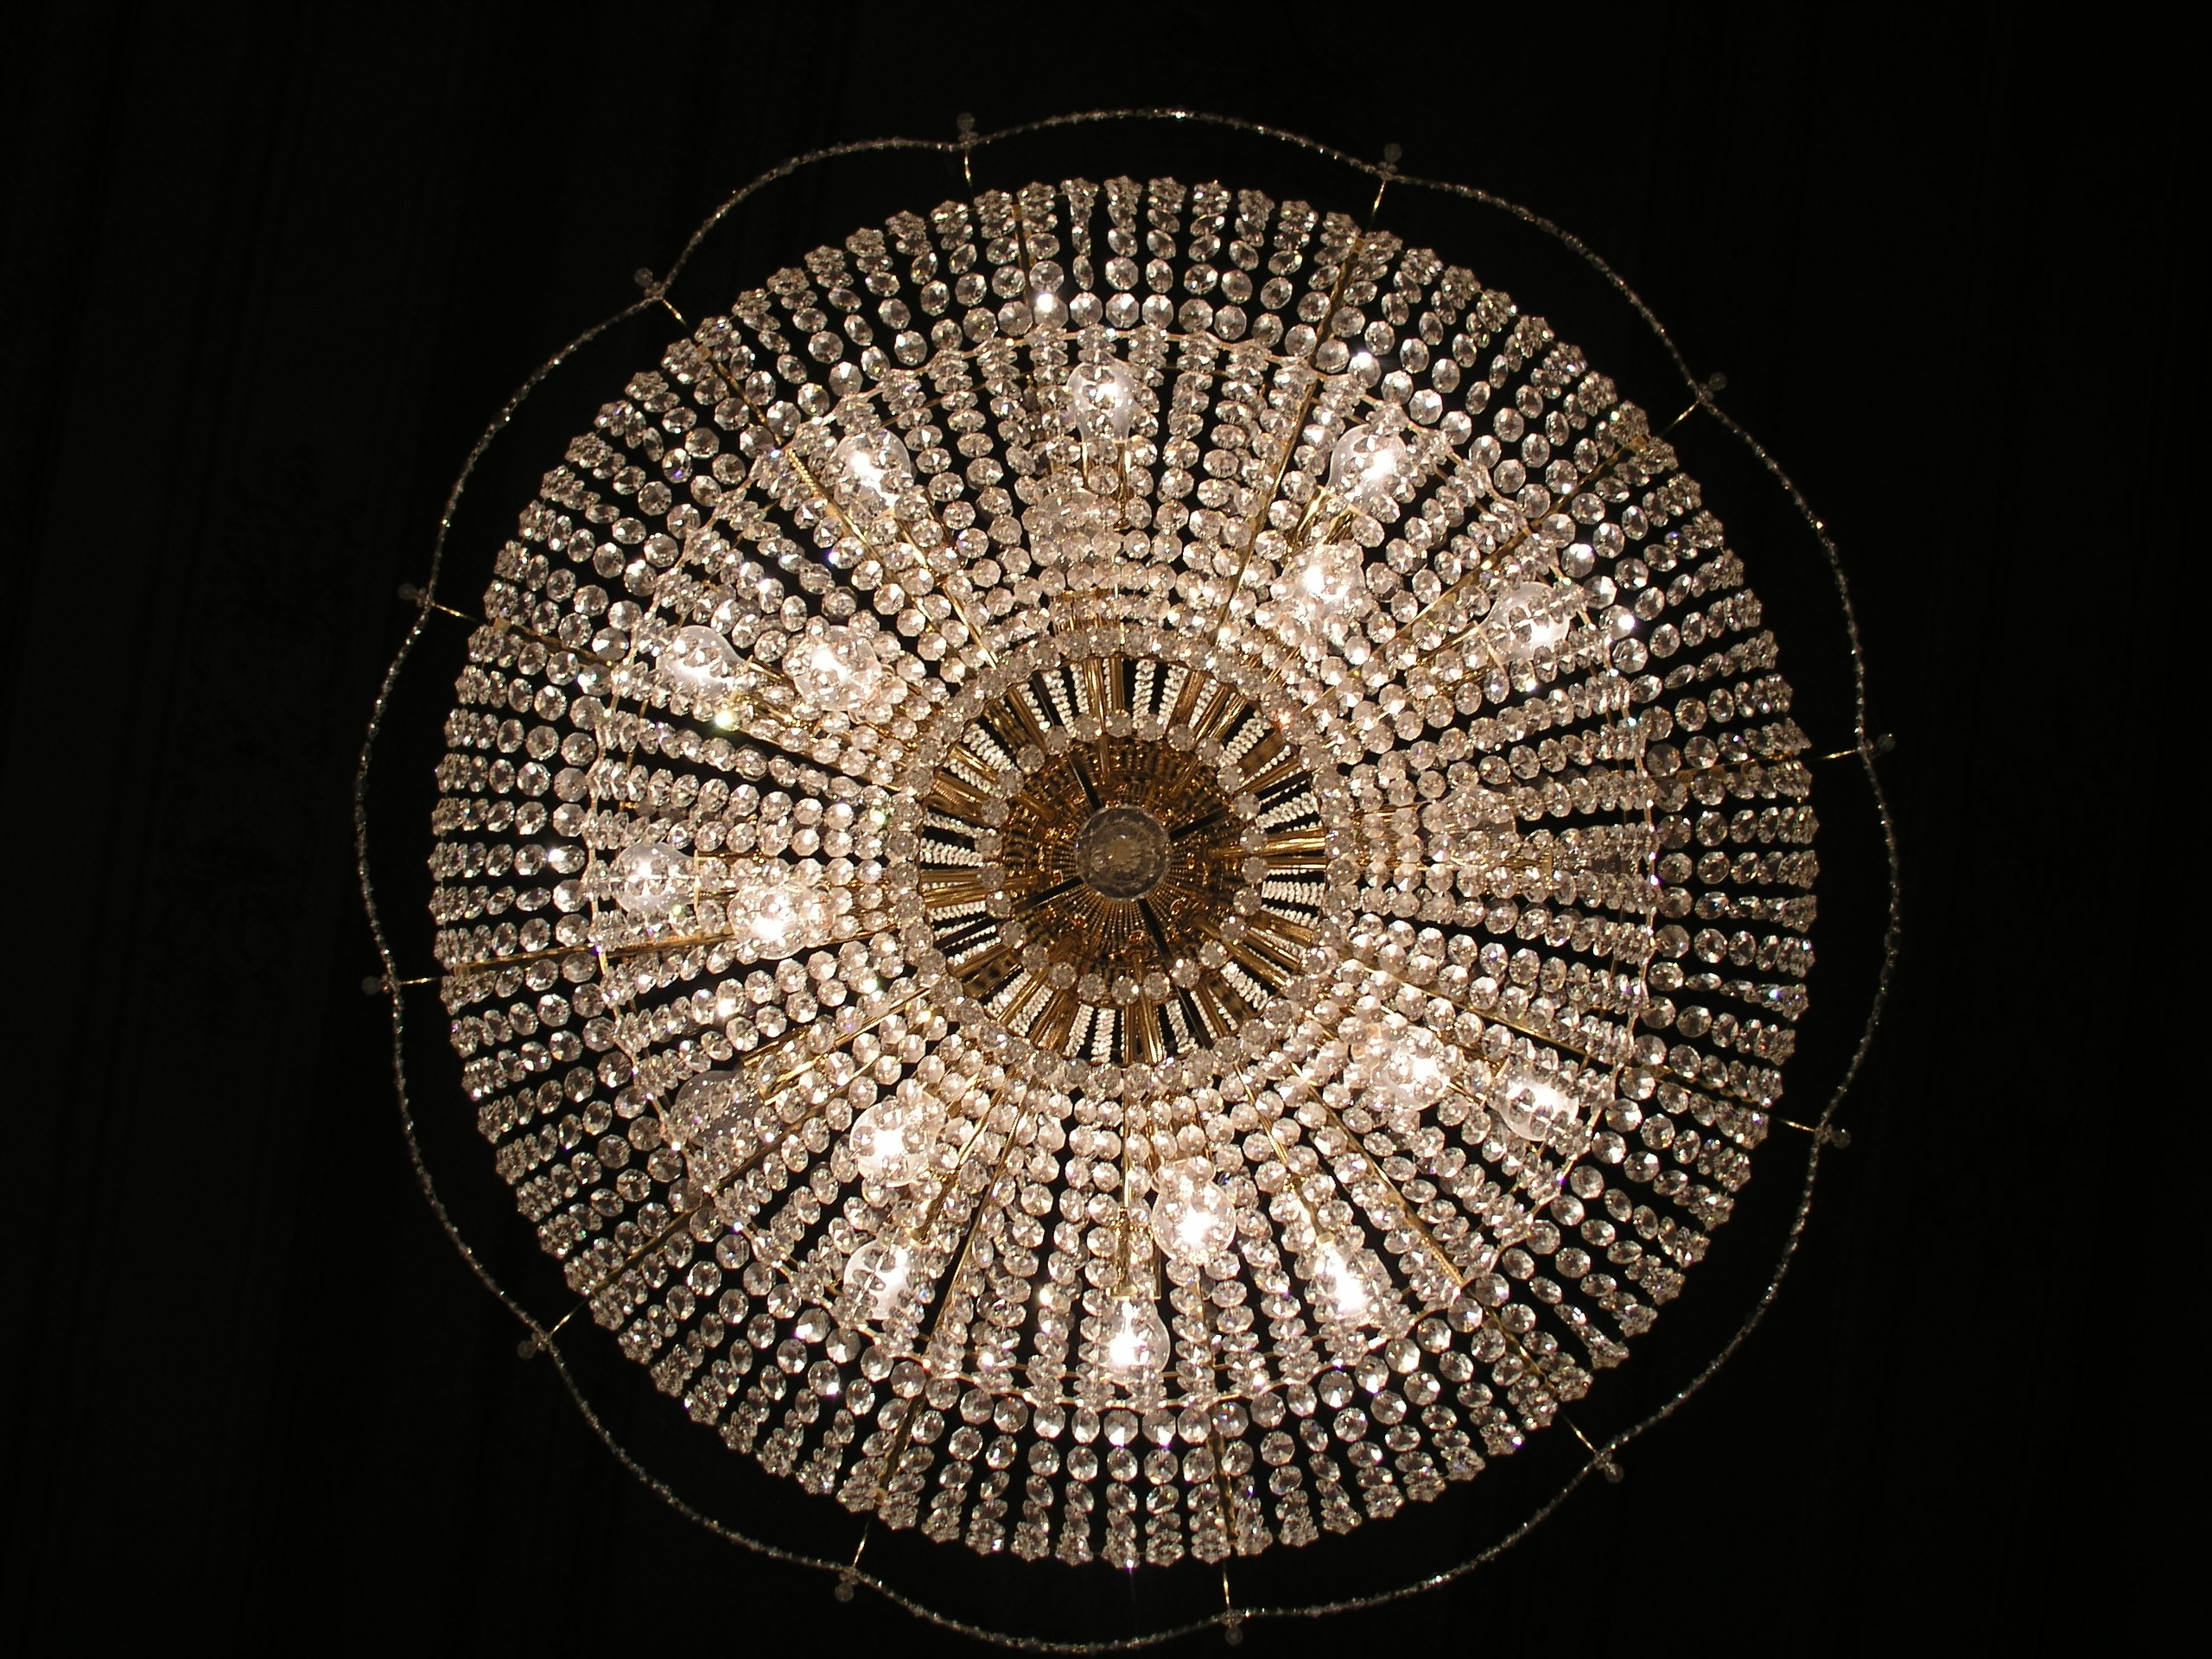
light, ceiling, lamp, lighting, circle, symmetry, light fixture, rotunda, chandelier, luster, light bulbs, the ceiling of the